Springfield race riot of 1908

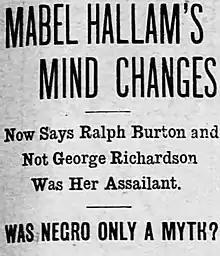
"Decatur Herald". 2 Sep 1908.

When Richardson was in jail, expert doctors examined him and concluded that he had "no connection with her [Mabel Hallam] in any way." This was concluded as Mabel Hallam was afflicted with a sexually transmitted infection, born from her alleged rape, of which Richardson "was not affected."